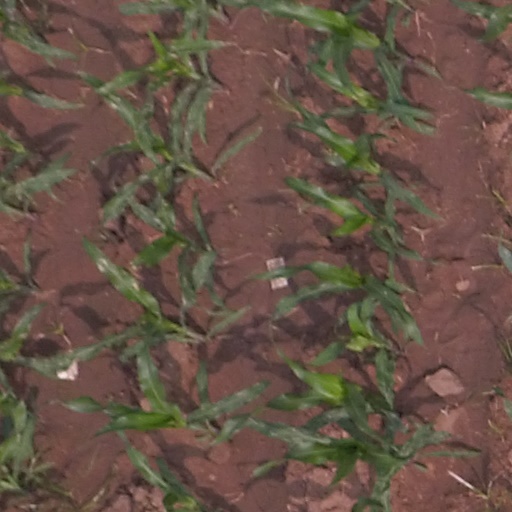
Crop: maize; corn